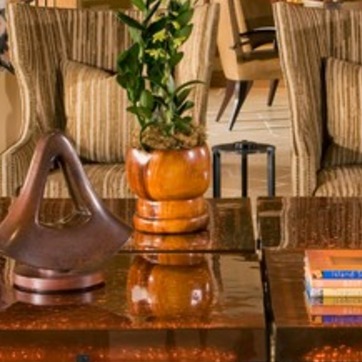
Material: ceramic